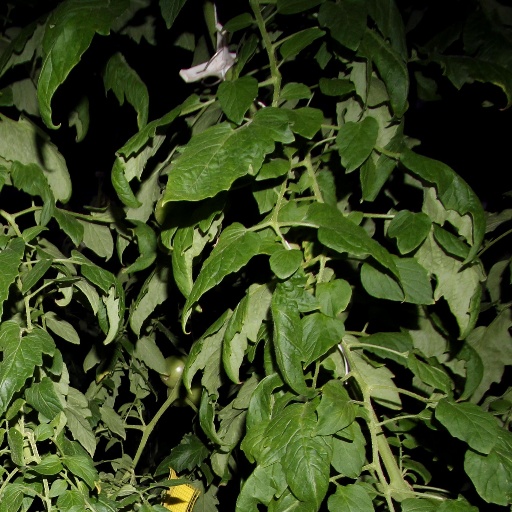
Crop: tomato